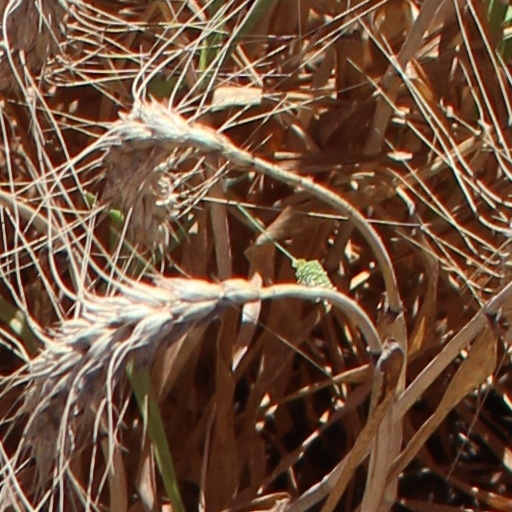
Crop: wheat